Worlds Collide (2020)

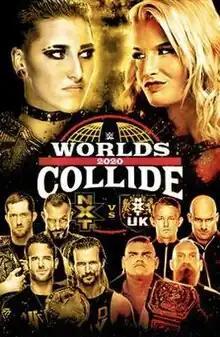
Promotional poster featuring various NXT wrestlers

The 2020 Worlds Collide was the second Worlds Collide professional wrestling livestreaming event produced by WWE. It was held for wrestlers from the promotion's NXT and NXT UK brand divisions. The event aired exclusively on the WWE Network and took place on January 25, 2020, at the Toyota Center in Houston, Texas.